Thangachi

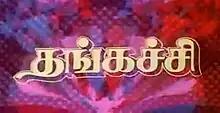
Title card

Thangachi is a 1987 Indian Tamil-language action drama film directed by R. Krishnamoorthy, starring Ramki, Pallavi and Seetha. It is a remake of the Telugu film "Aadupaduchu" (1986). The film was released on 27 November 1987.